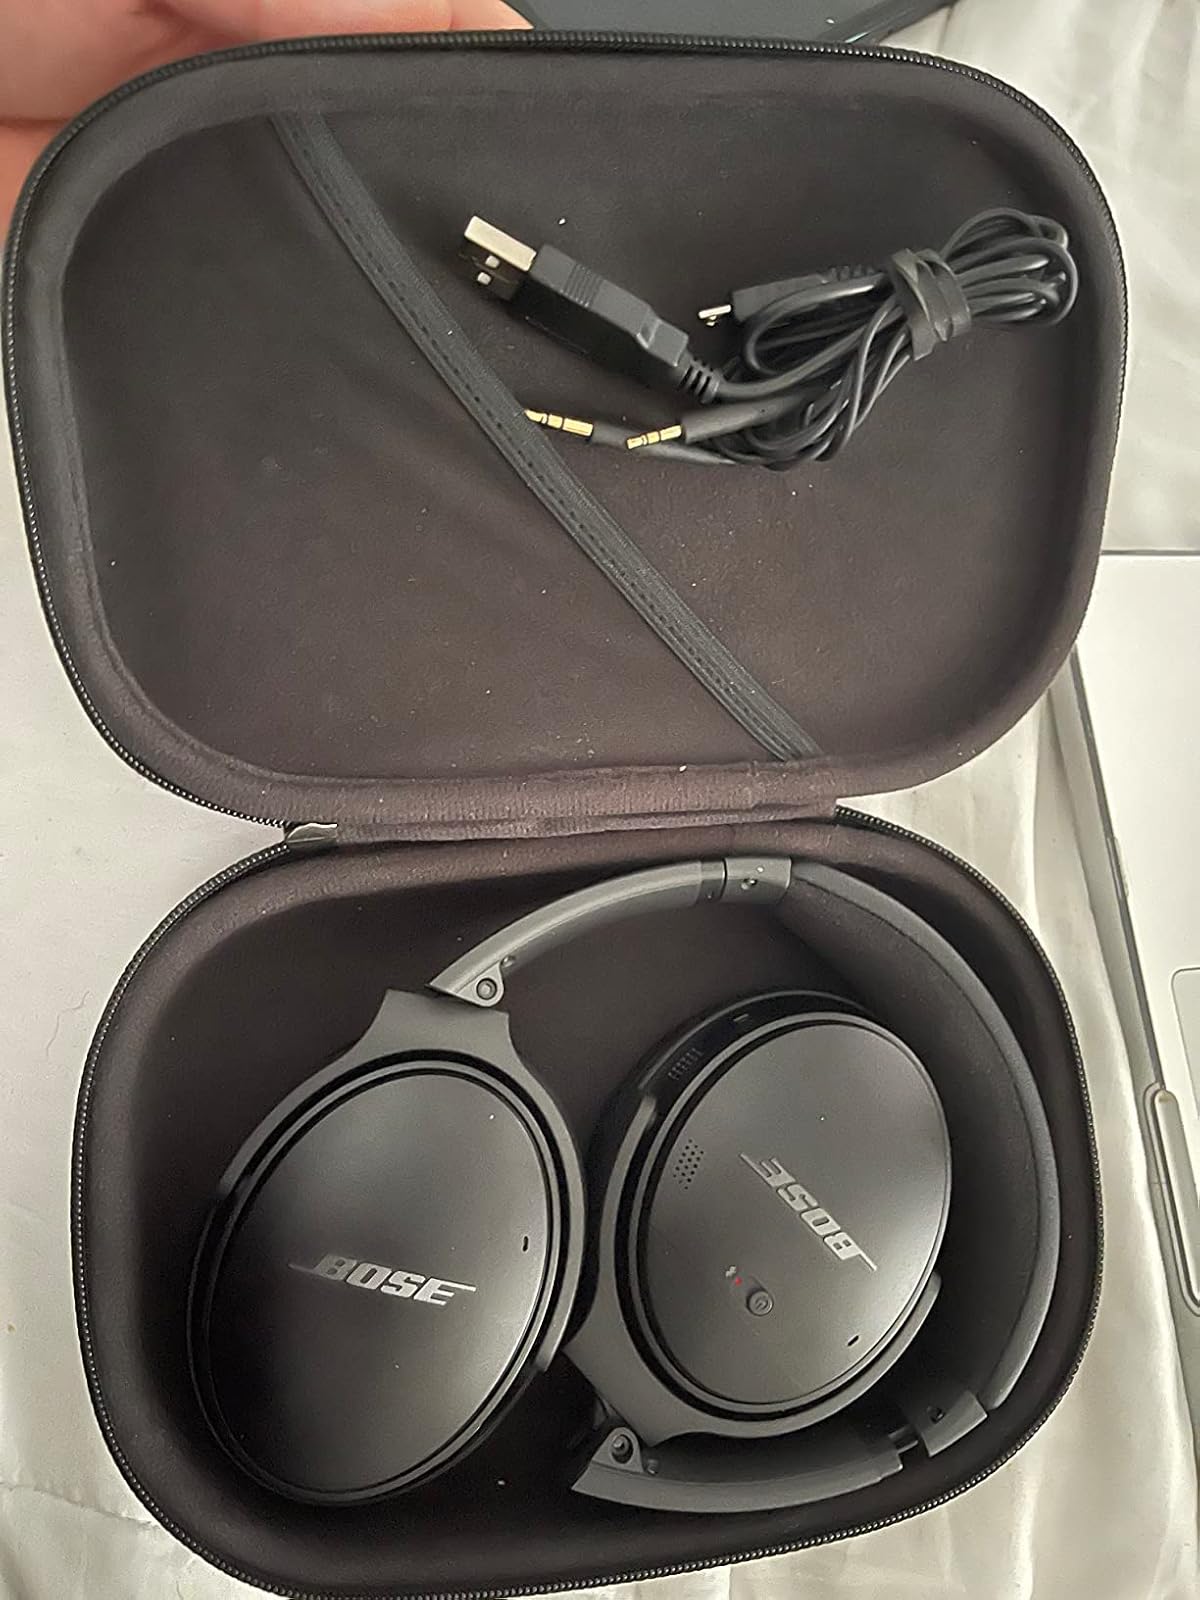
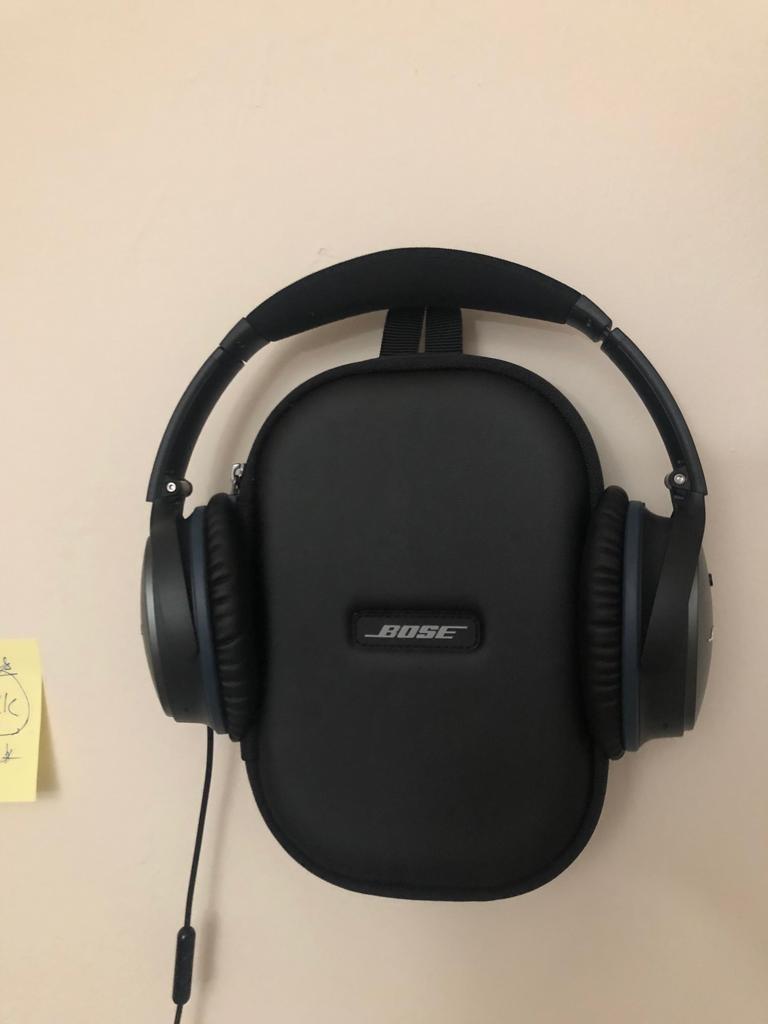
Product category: headphones
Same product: no